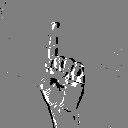
ASL letter: z